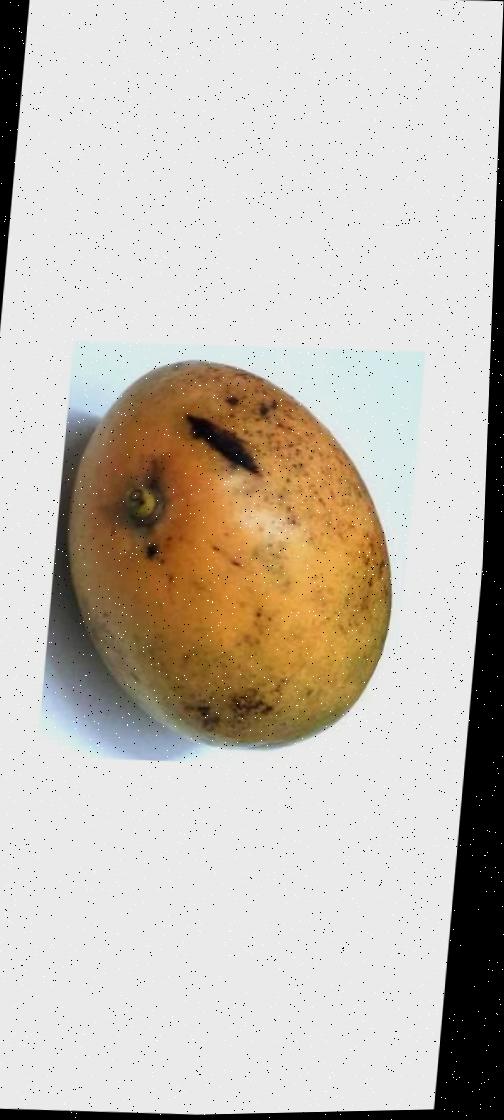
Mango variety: Rupali